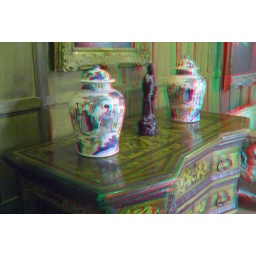
The National trust - Polesden Lacey in anaglyph 3D red blue / cyan glasses